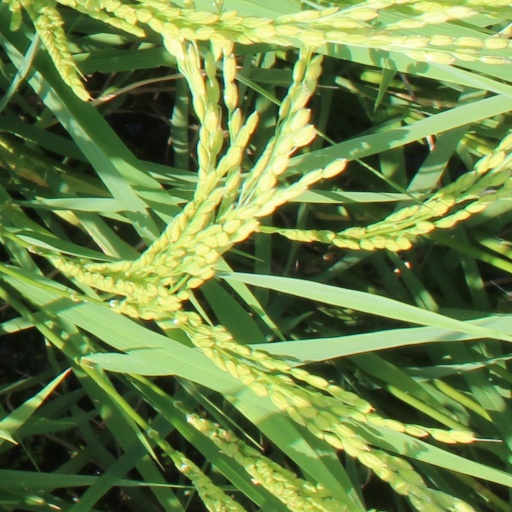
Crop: rice